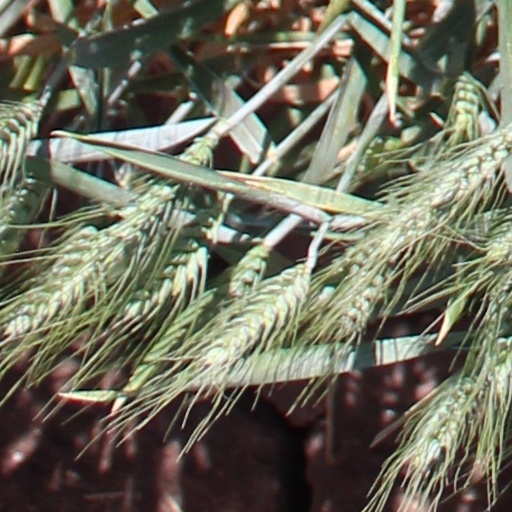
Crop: wheat